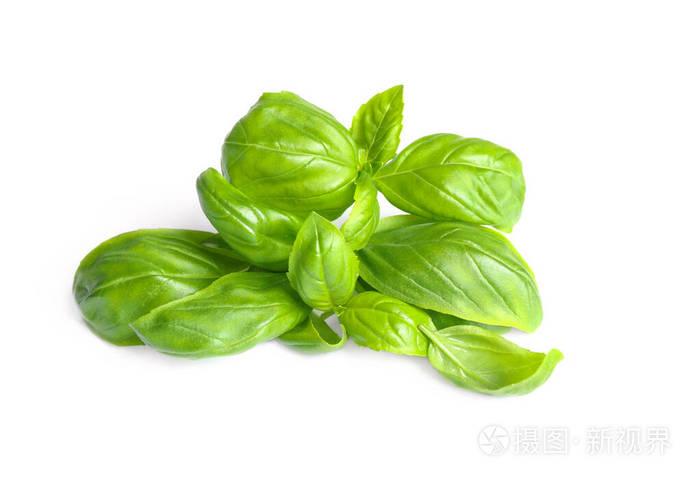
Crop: unknown
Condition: basil